Bill W. (film)

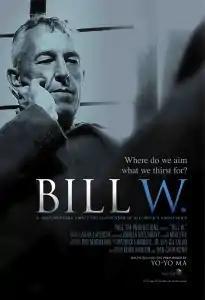
Theatrical poster

Bill W. is a 2012 American biographical film directed by Dan Carracino and Kevin Hanlon, about William Griffith Wilson, the co-founder of Alcoholics Anonymous, and the first feature length documentary on Wilson.